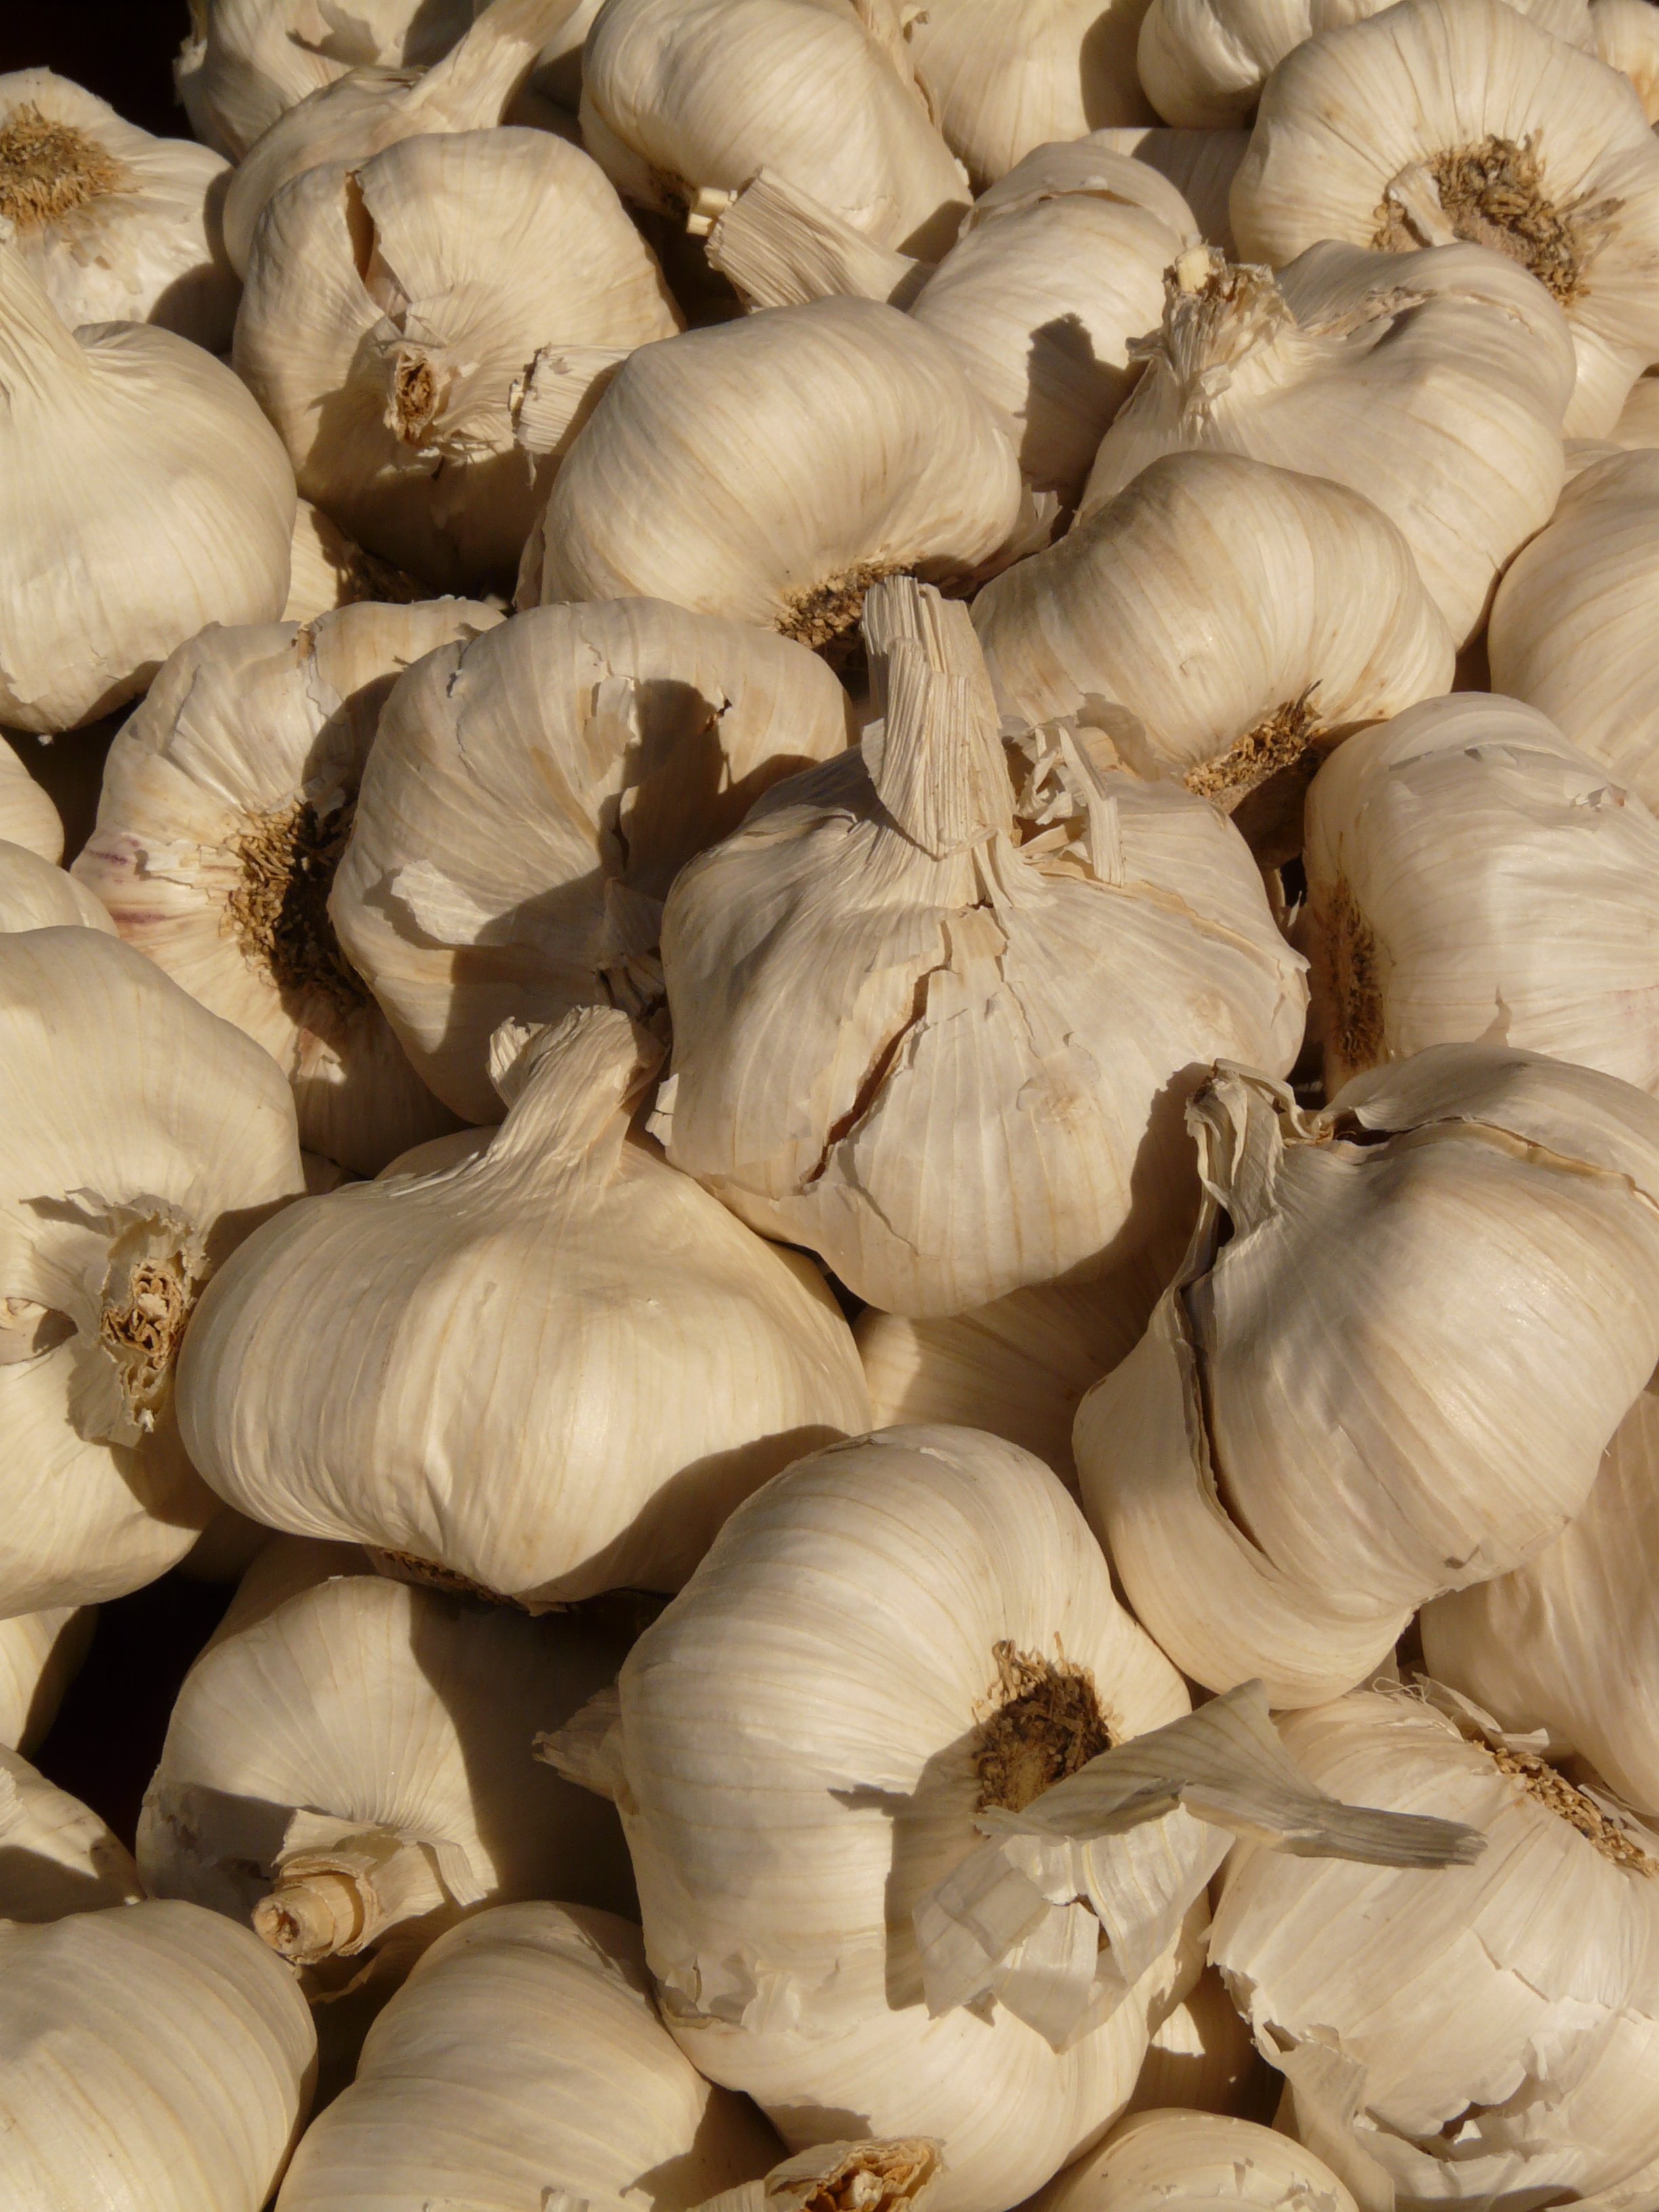
sharp, plant, white, food, spice, herb, garlic, produce, vegetable, eat, vegetables, smell, substantial, aromatic, medicinal plant, flowering plant, tuber, shallot, oyster mushroom, land plant, onion genus, pleurotus eryngii